Porchères

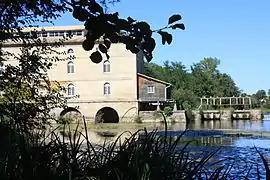
Mill

Porchères is a commune in the Gironde department in Nouvelle-Aquitaine in southwestern France.